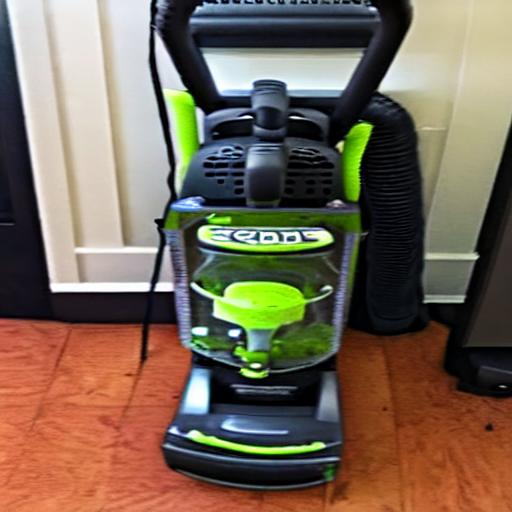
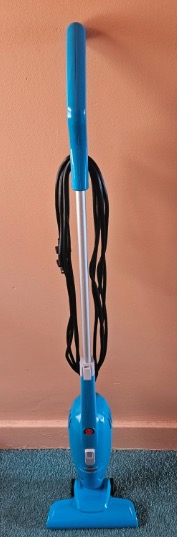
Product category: items_vacuum
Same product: no